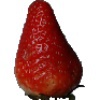
Label: Strawberry 1